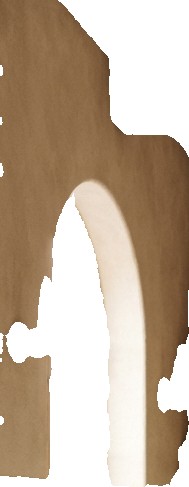
Surface category: wall